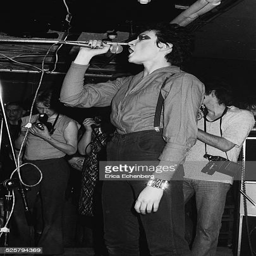
artist of artist performs on stage